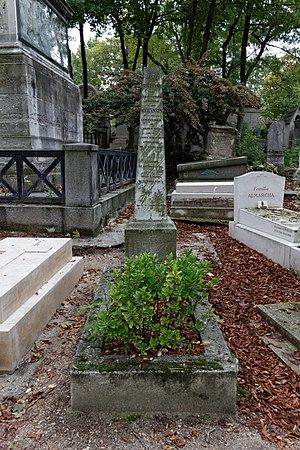
Vue d'ensemble
Jean-Pierre Maransin, né le 20 mars 1770 à Lourdes dans les Hautes-Pyrénées et mort le 15 mai 1828 à Paris, est un général français de la Révolution et de l’Empire.